Shipbuilding in the American colonies

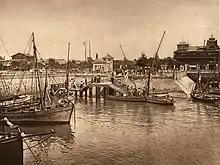
A dock for small ships.

Shipbuilding was a prominent industry in North America (modern Canada, the United States, and Bermuda), from British colonization to American independence.